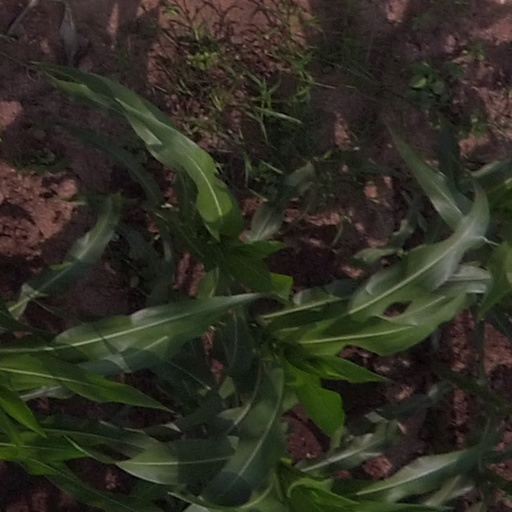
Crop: maize; corn